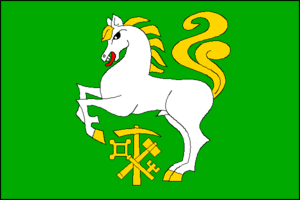
Borušov est une commune du district de Svitavy, dans la région de Pardubice, en République tchèque. Sa population s'élevait à 171 habitants en 2017.